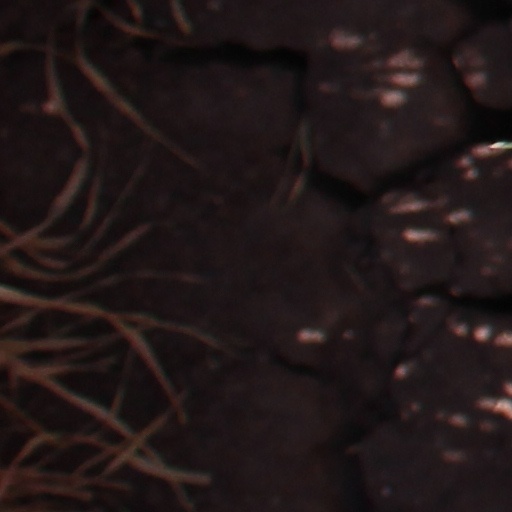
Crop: wheat